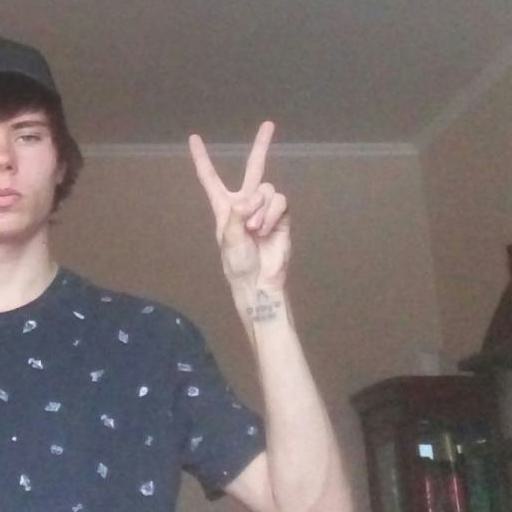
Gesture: peace